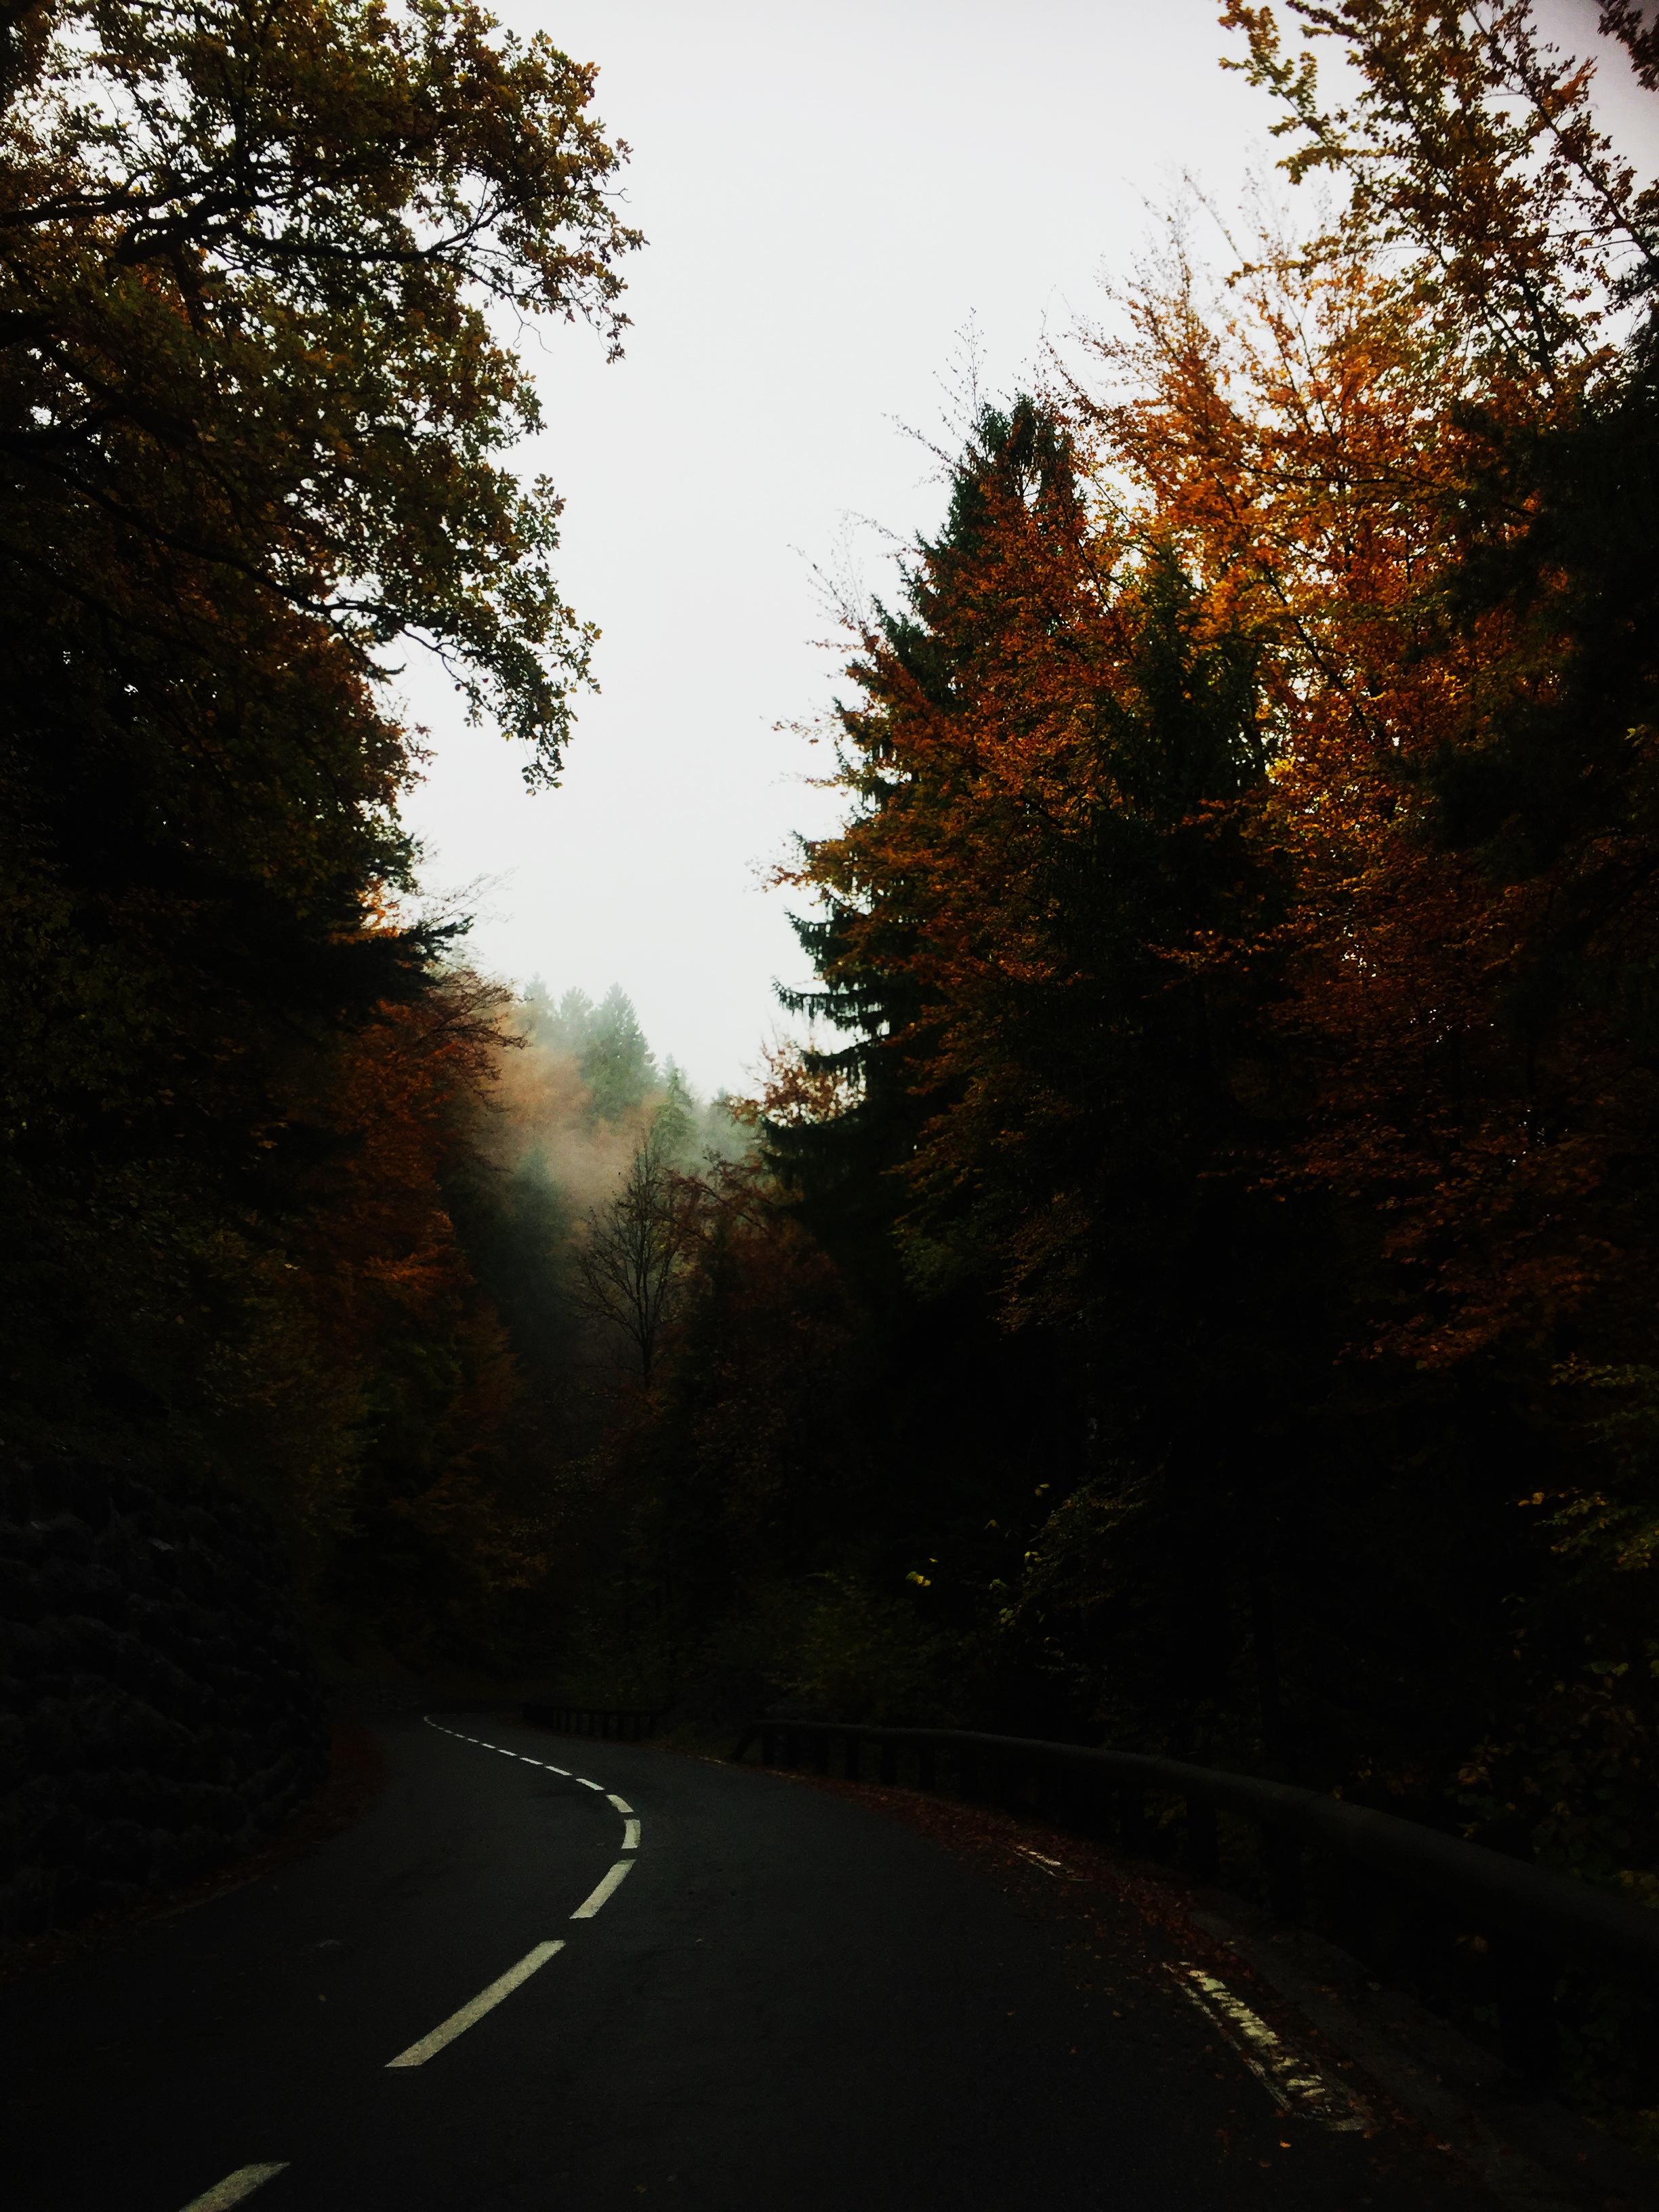
tree, nature, forest, light, plant, sky, sun, sunrise, sunset, road, night, sunlight, morning, leaf, dawn, dusk, evening, autumn, darkness, season, atmospheric phenomenon, woody plant